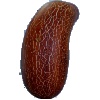
Label: Cucumber Ripe 1